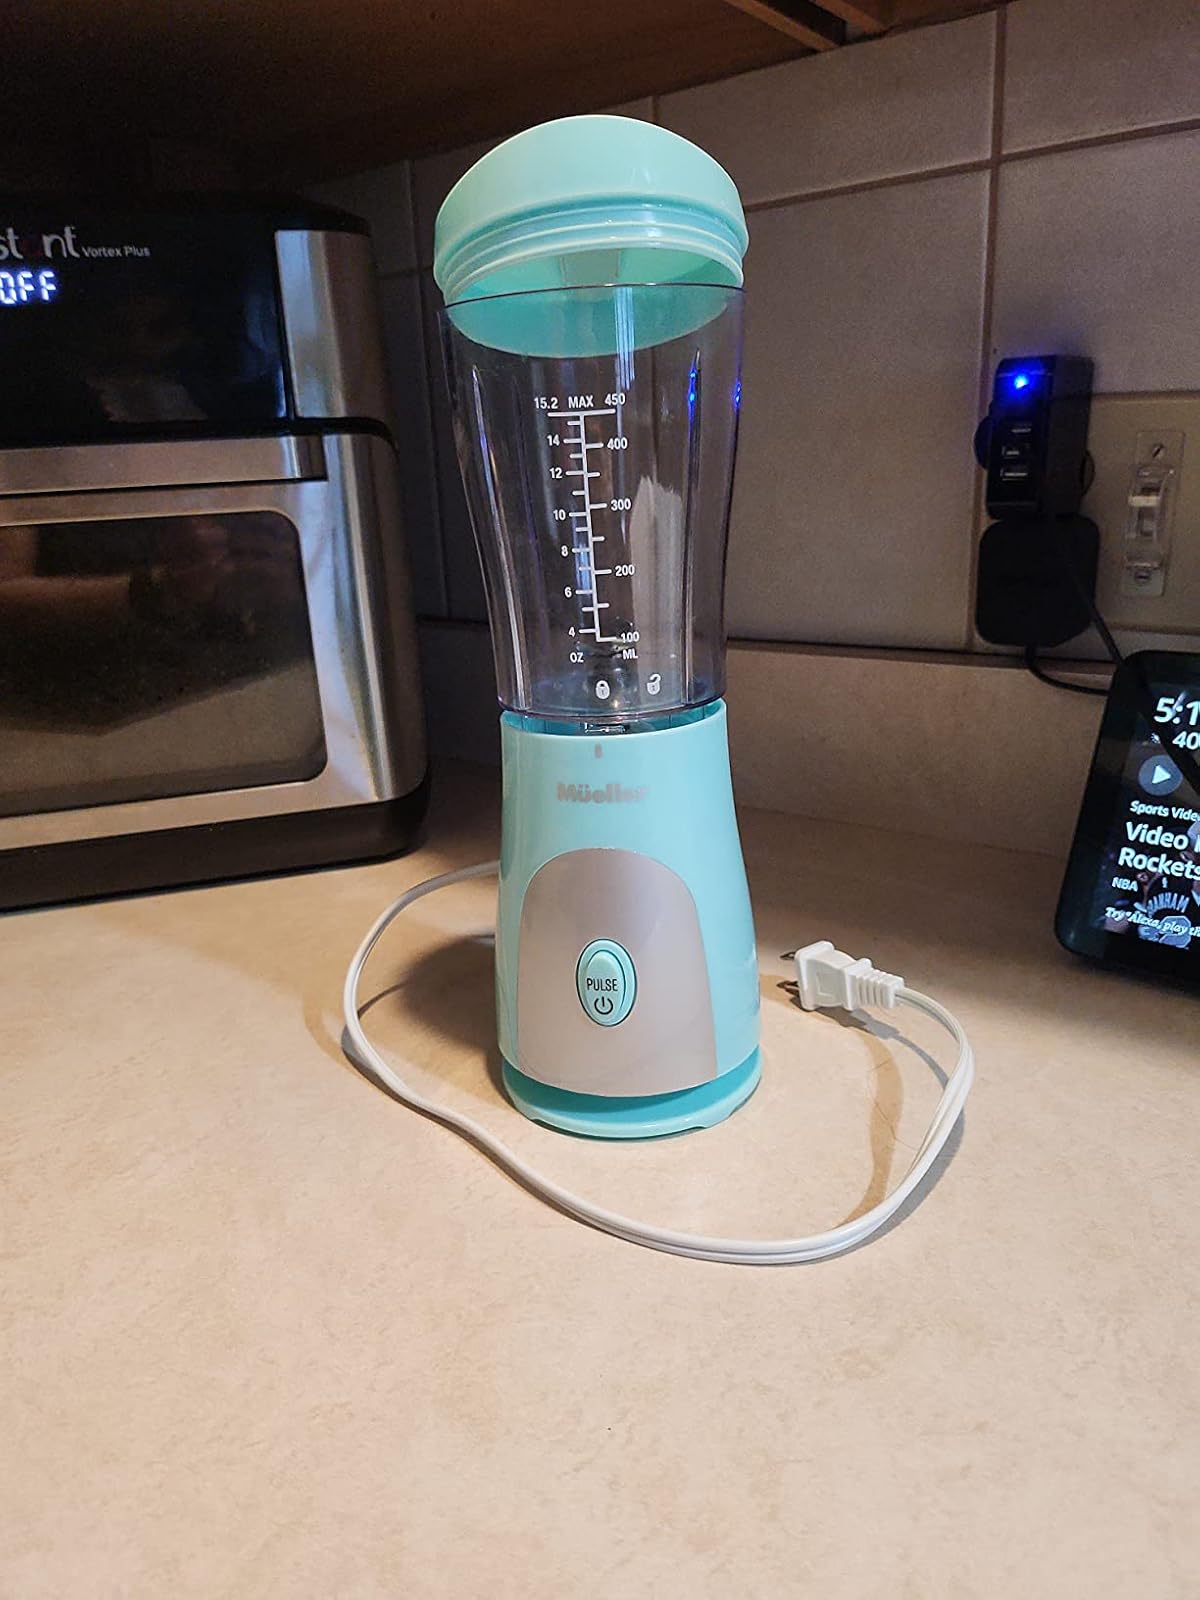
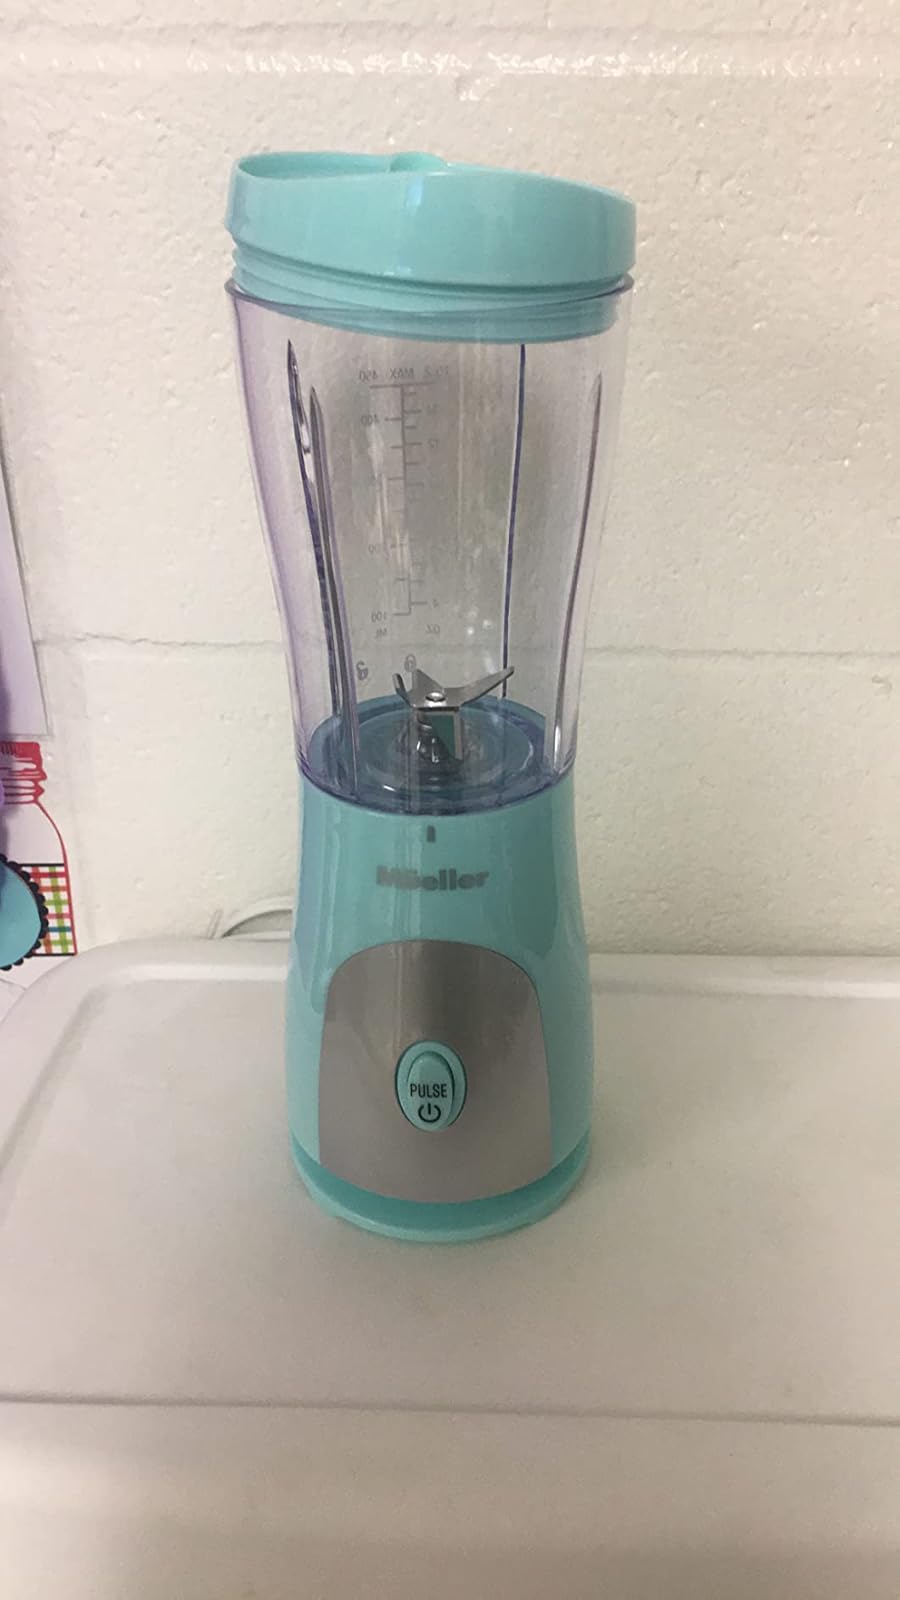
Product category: items_blender
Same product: yes